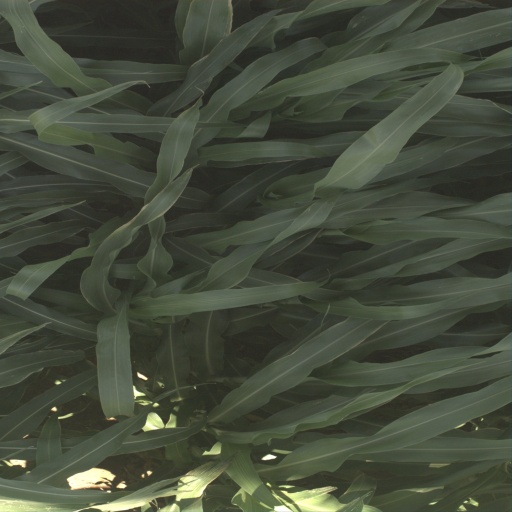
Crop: sorghum